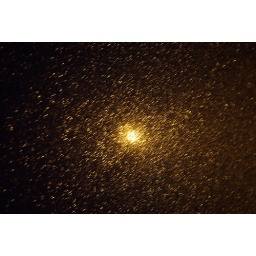
Star light shift in the outer galaxy...not...just a flood lamp through the frost on my car door window